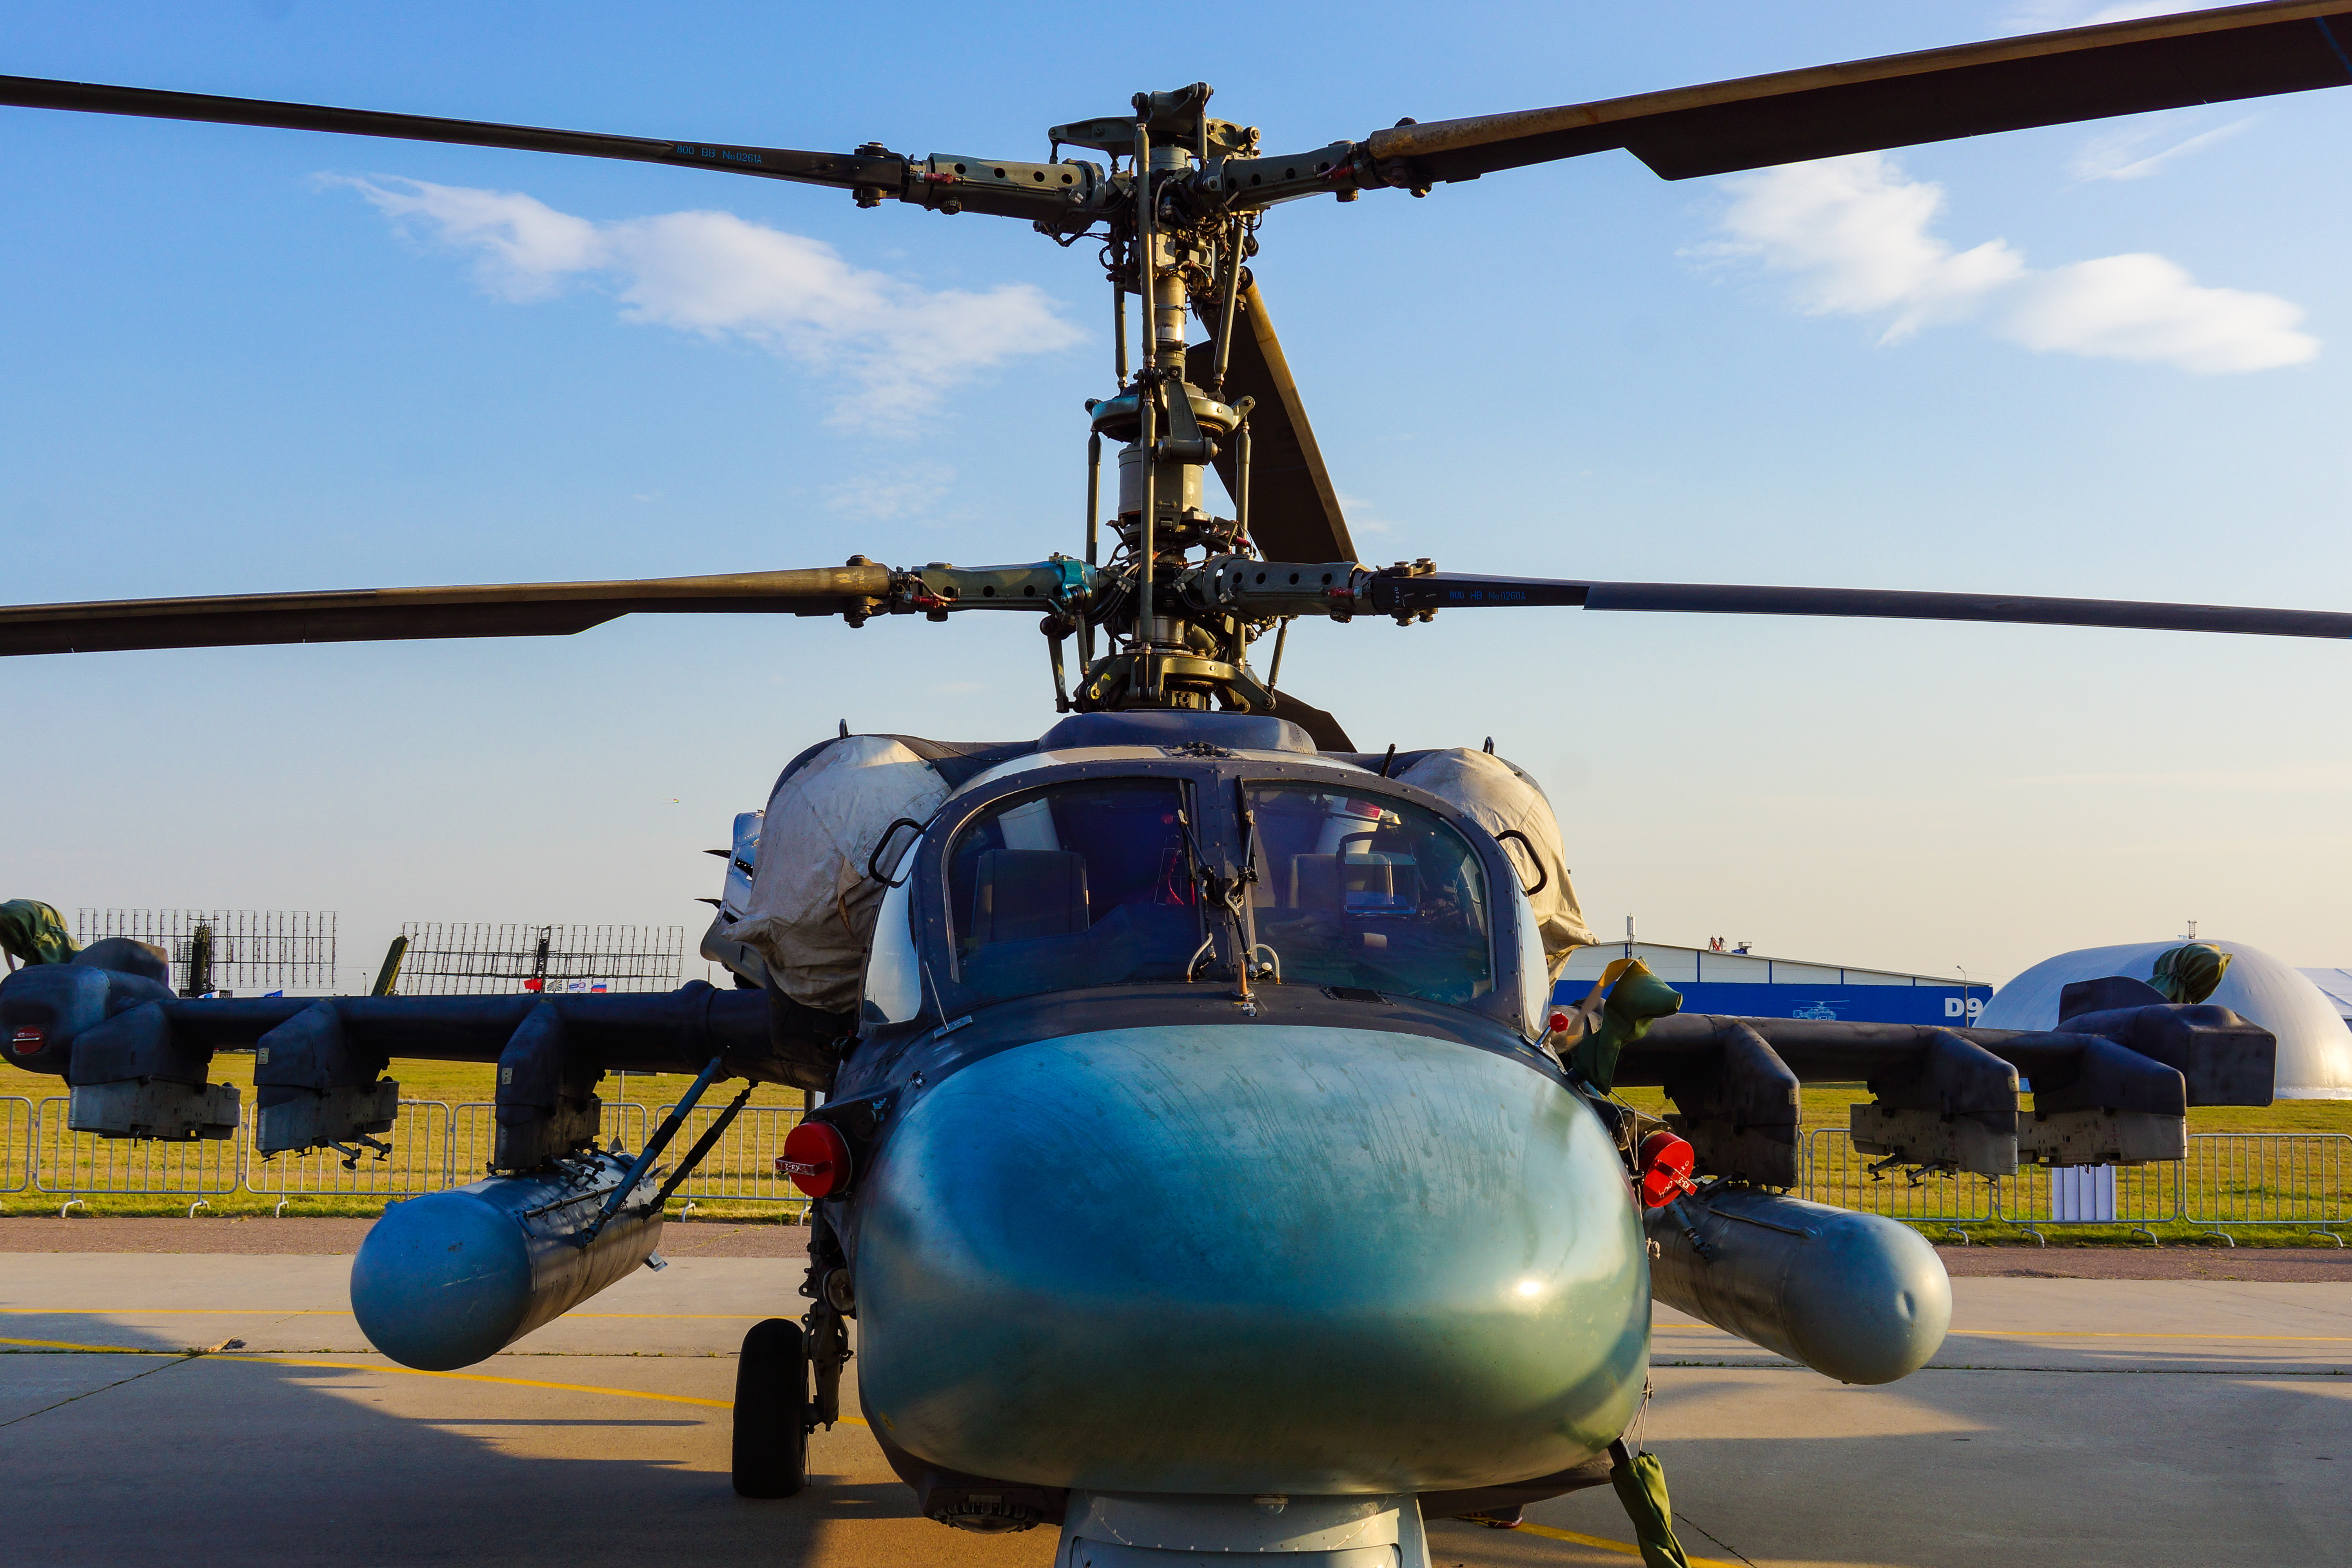
air show, statics, airplane, helicopter, aerodrome technology, aviation, military aviation, civil aviation, fighter, vehicle, sky, exhibition, maks, mode of transport, aircraft, natural environment, transport, rotorcraft, helicopter rotor, air travel, aerospace engineering, military aircraft, windshield, iron, metal, military helicopter, service, aerospace manufacturer, rolling, air force, Mil mi 2, organization